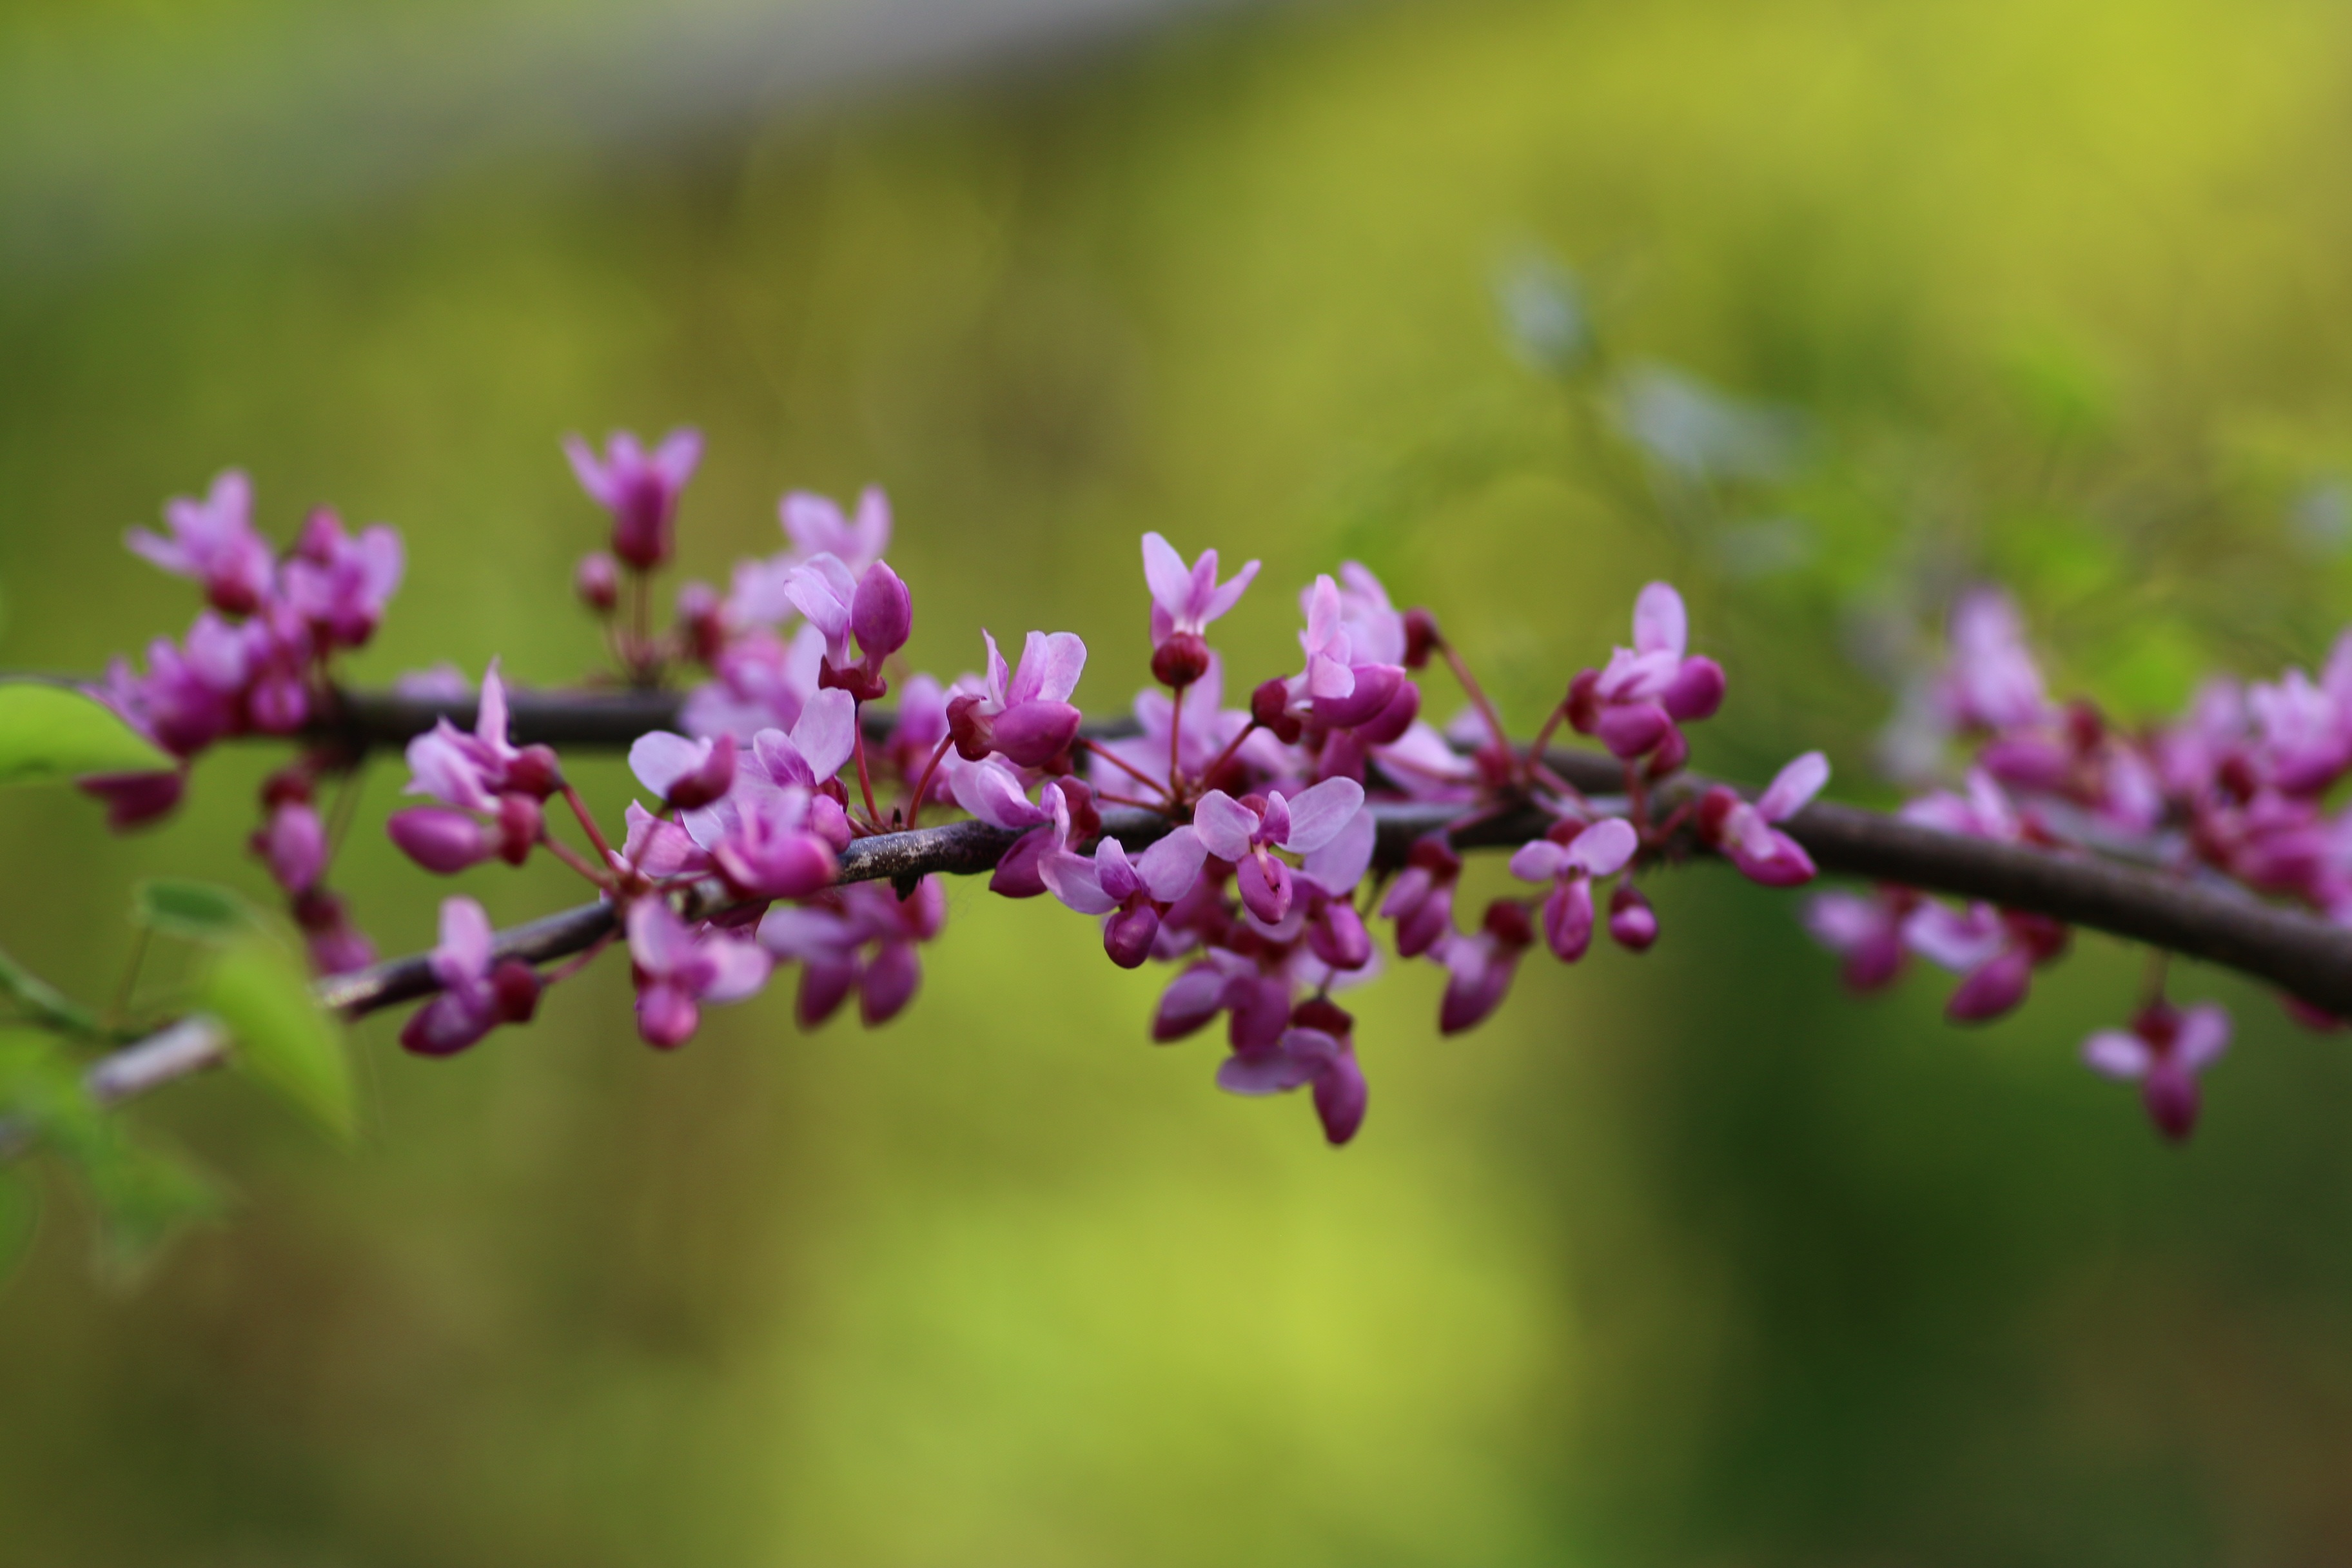
nature, branch, blossom, plant, meadow, leaf, flower, petal, green, macro, botany, garden, pink, flora, wildflower, close up, shrub, flowering, macro photography, pink flowers, flowering plant, tree of jude, plant stem, land plant